Wally Johnson

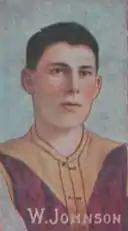

Walter Simon Johnson (1 September 1887 – 9 October 1962) was an Australian rules footballer who played with Fitzroy in the Victorian Football League (VFL).